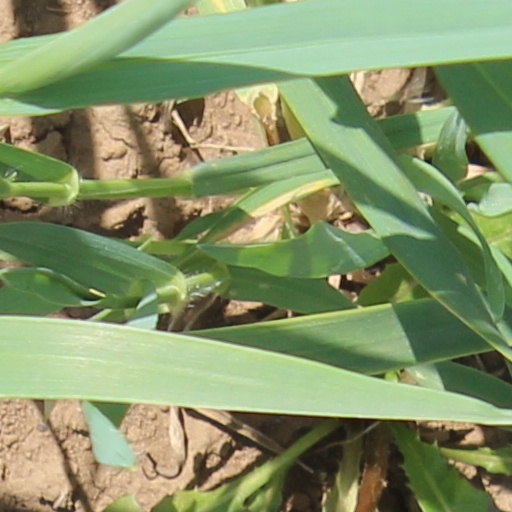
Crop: wheat